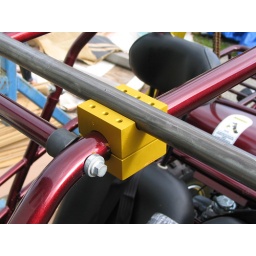
4) 1&amp;quot; dia 1/8&amp;quot; wall cross tube in place on widgets, now anodized. Cross tubes will support upper deck.